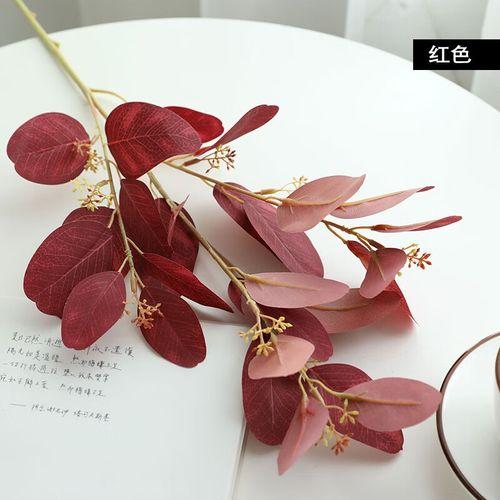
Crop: apple
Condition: healthy